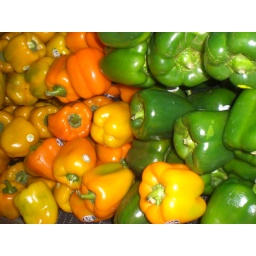
This is the original picture that I took of yellow, orange and green peppers in King Soopers.